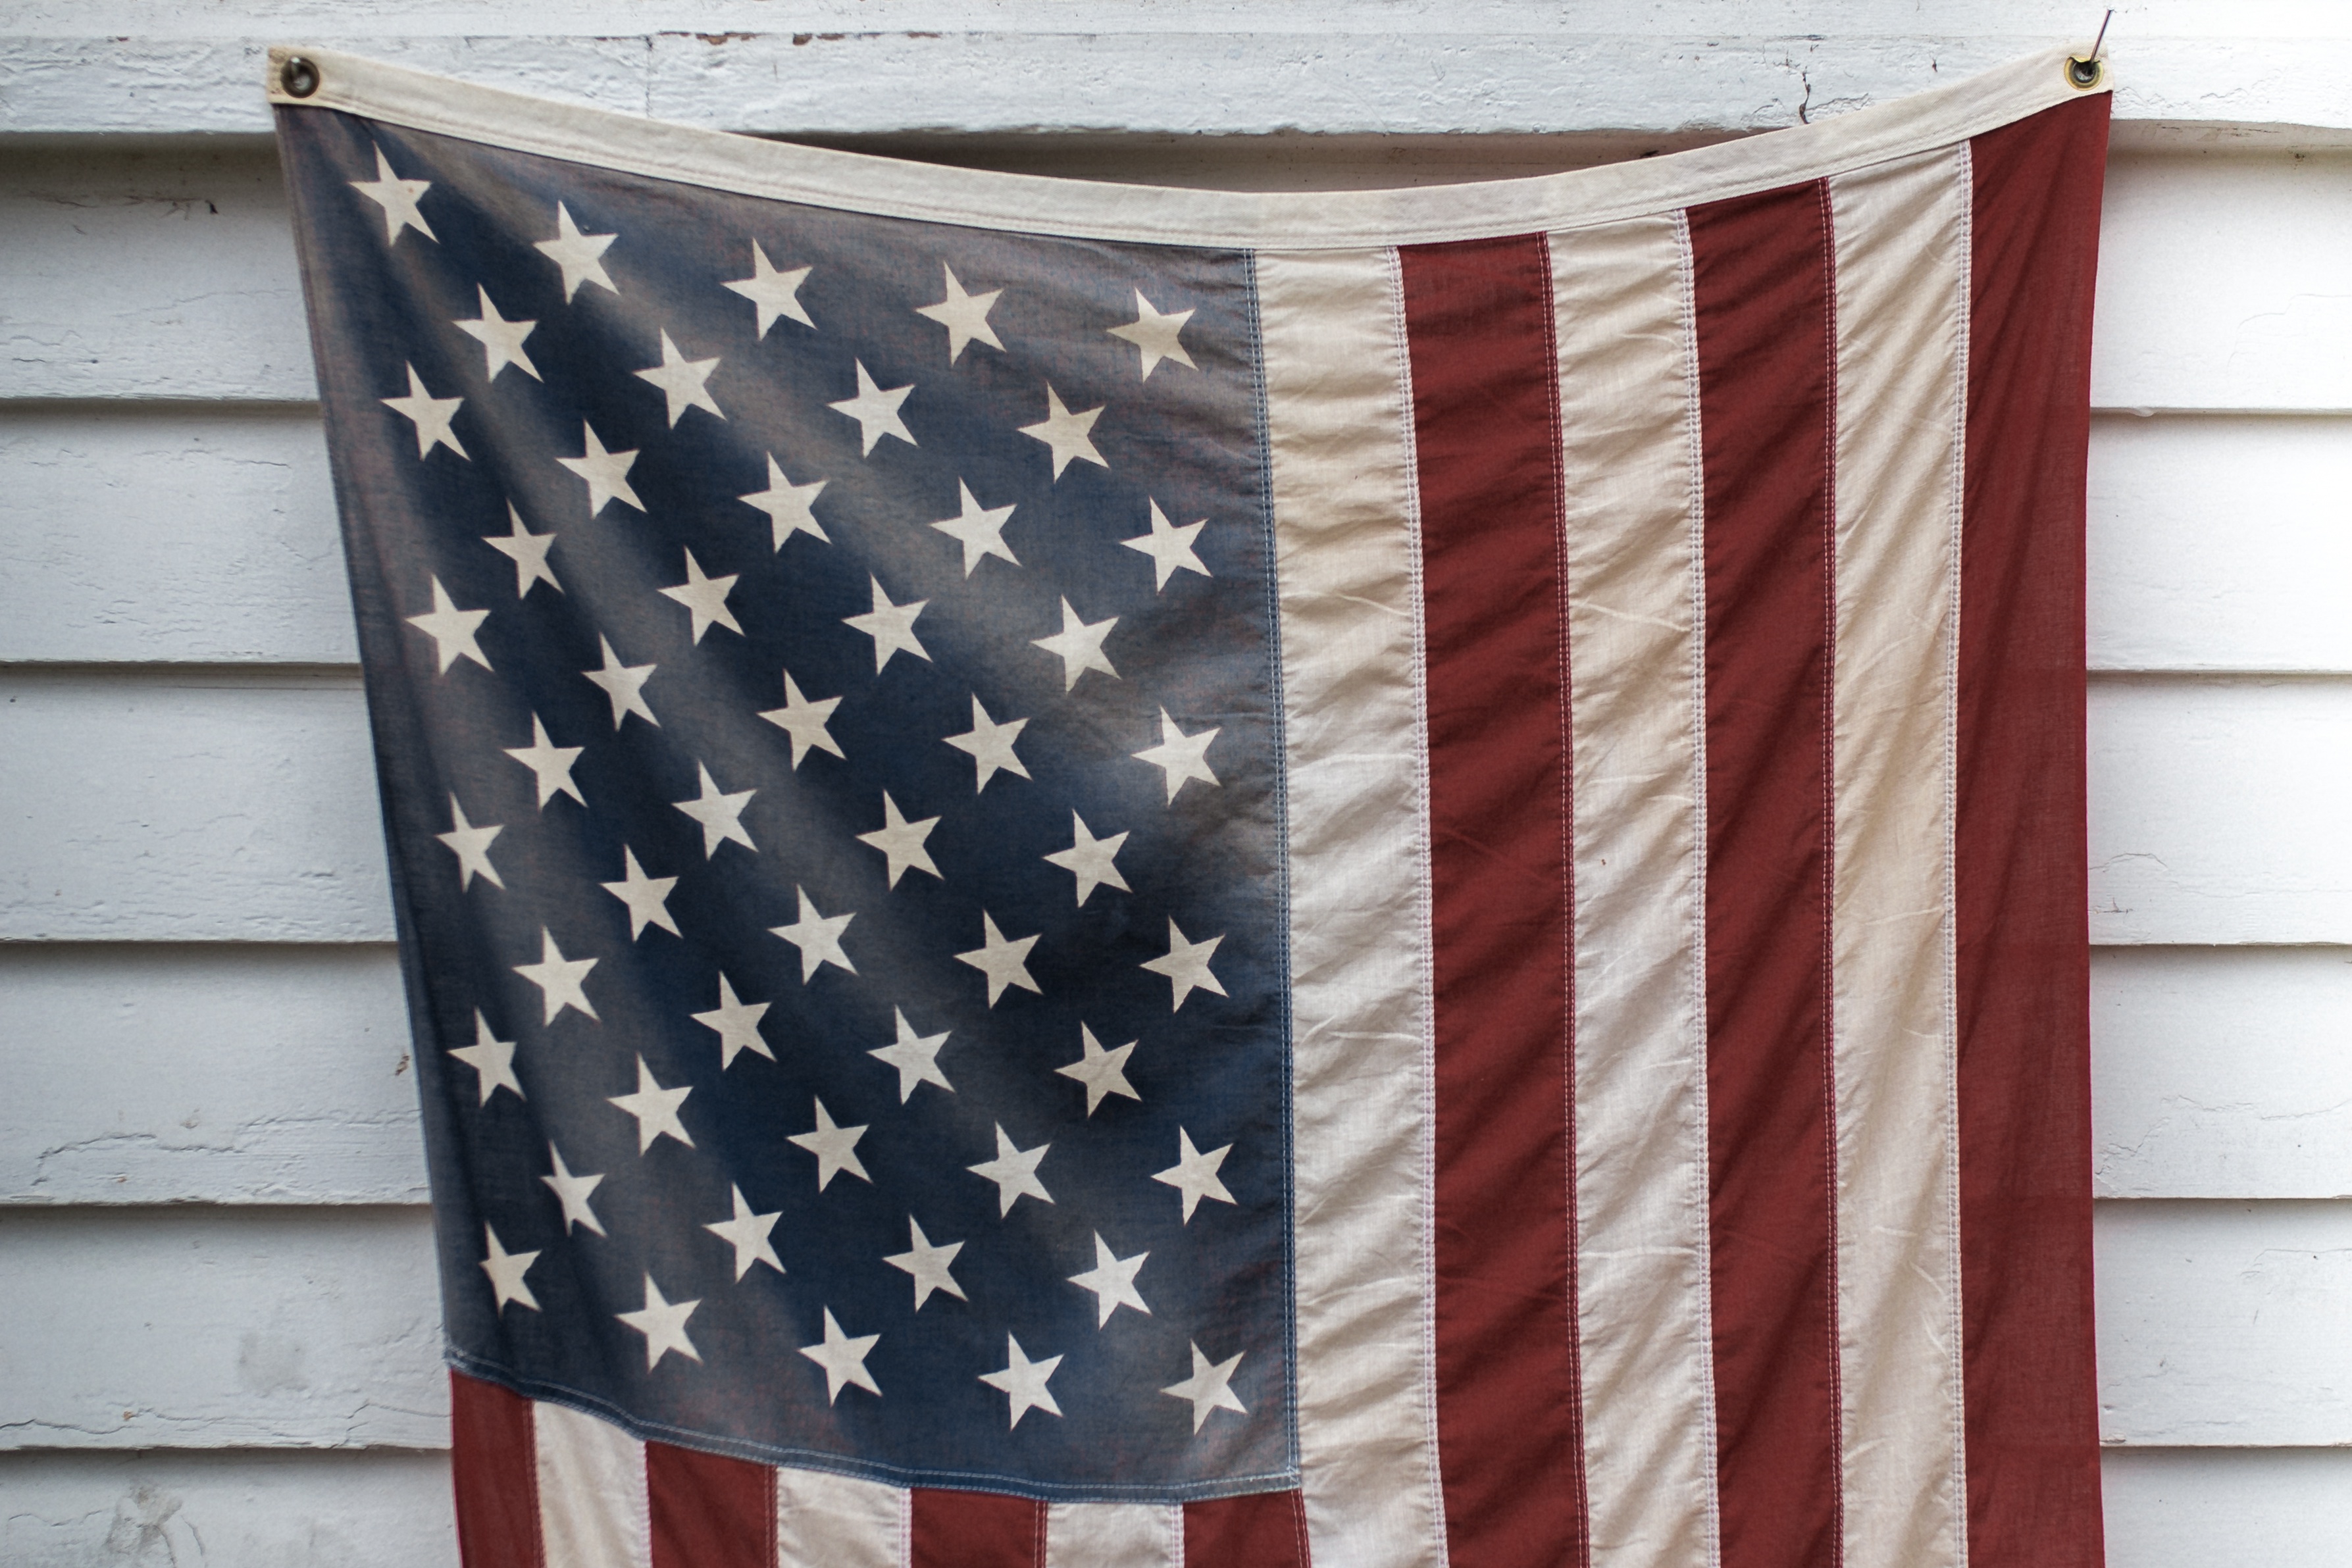
pattern, red, flag, furniture, material, tablecloth, interior design, textile, design, shape